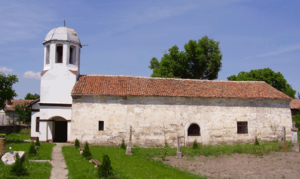
Gigen est un village du nord de la Bulgarie faisant partie de la commune de Gulyantsi dans la province de Pleven. Elle est localisée près du fleuve Danube.